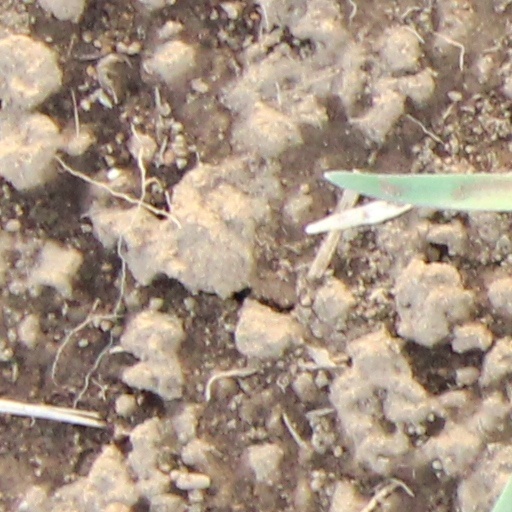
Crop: wheat